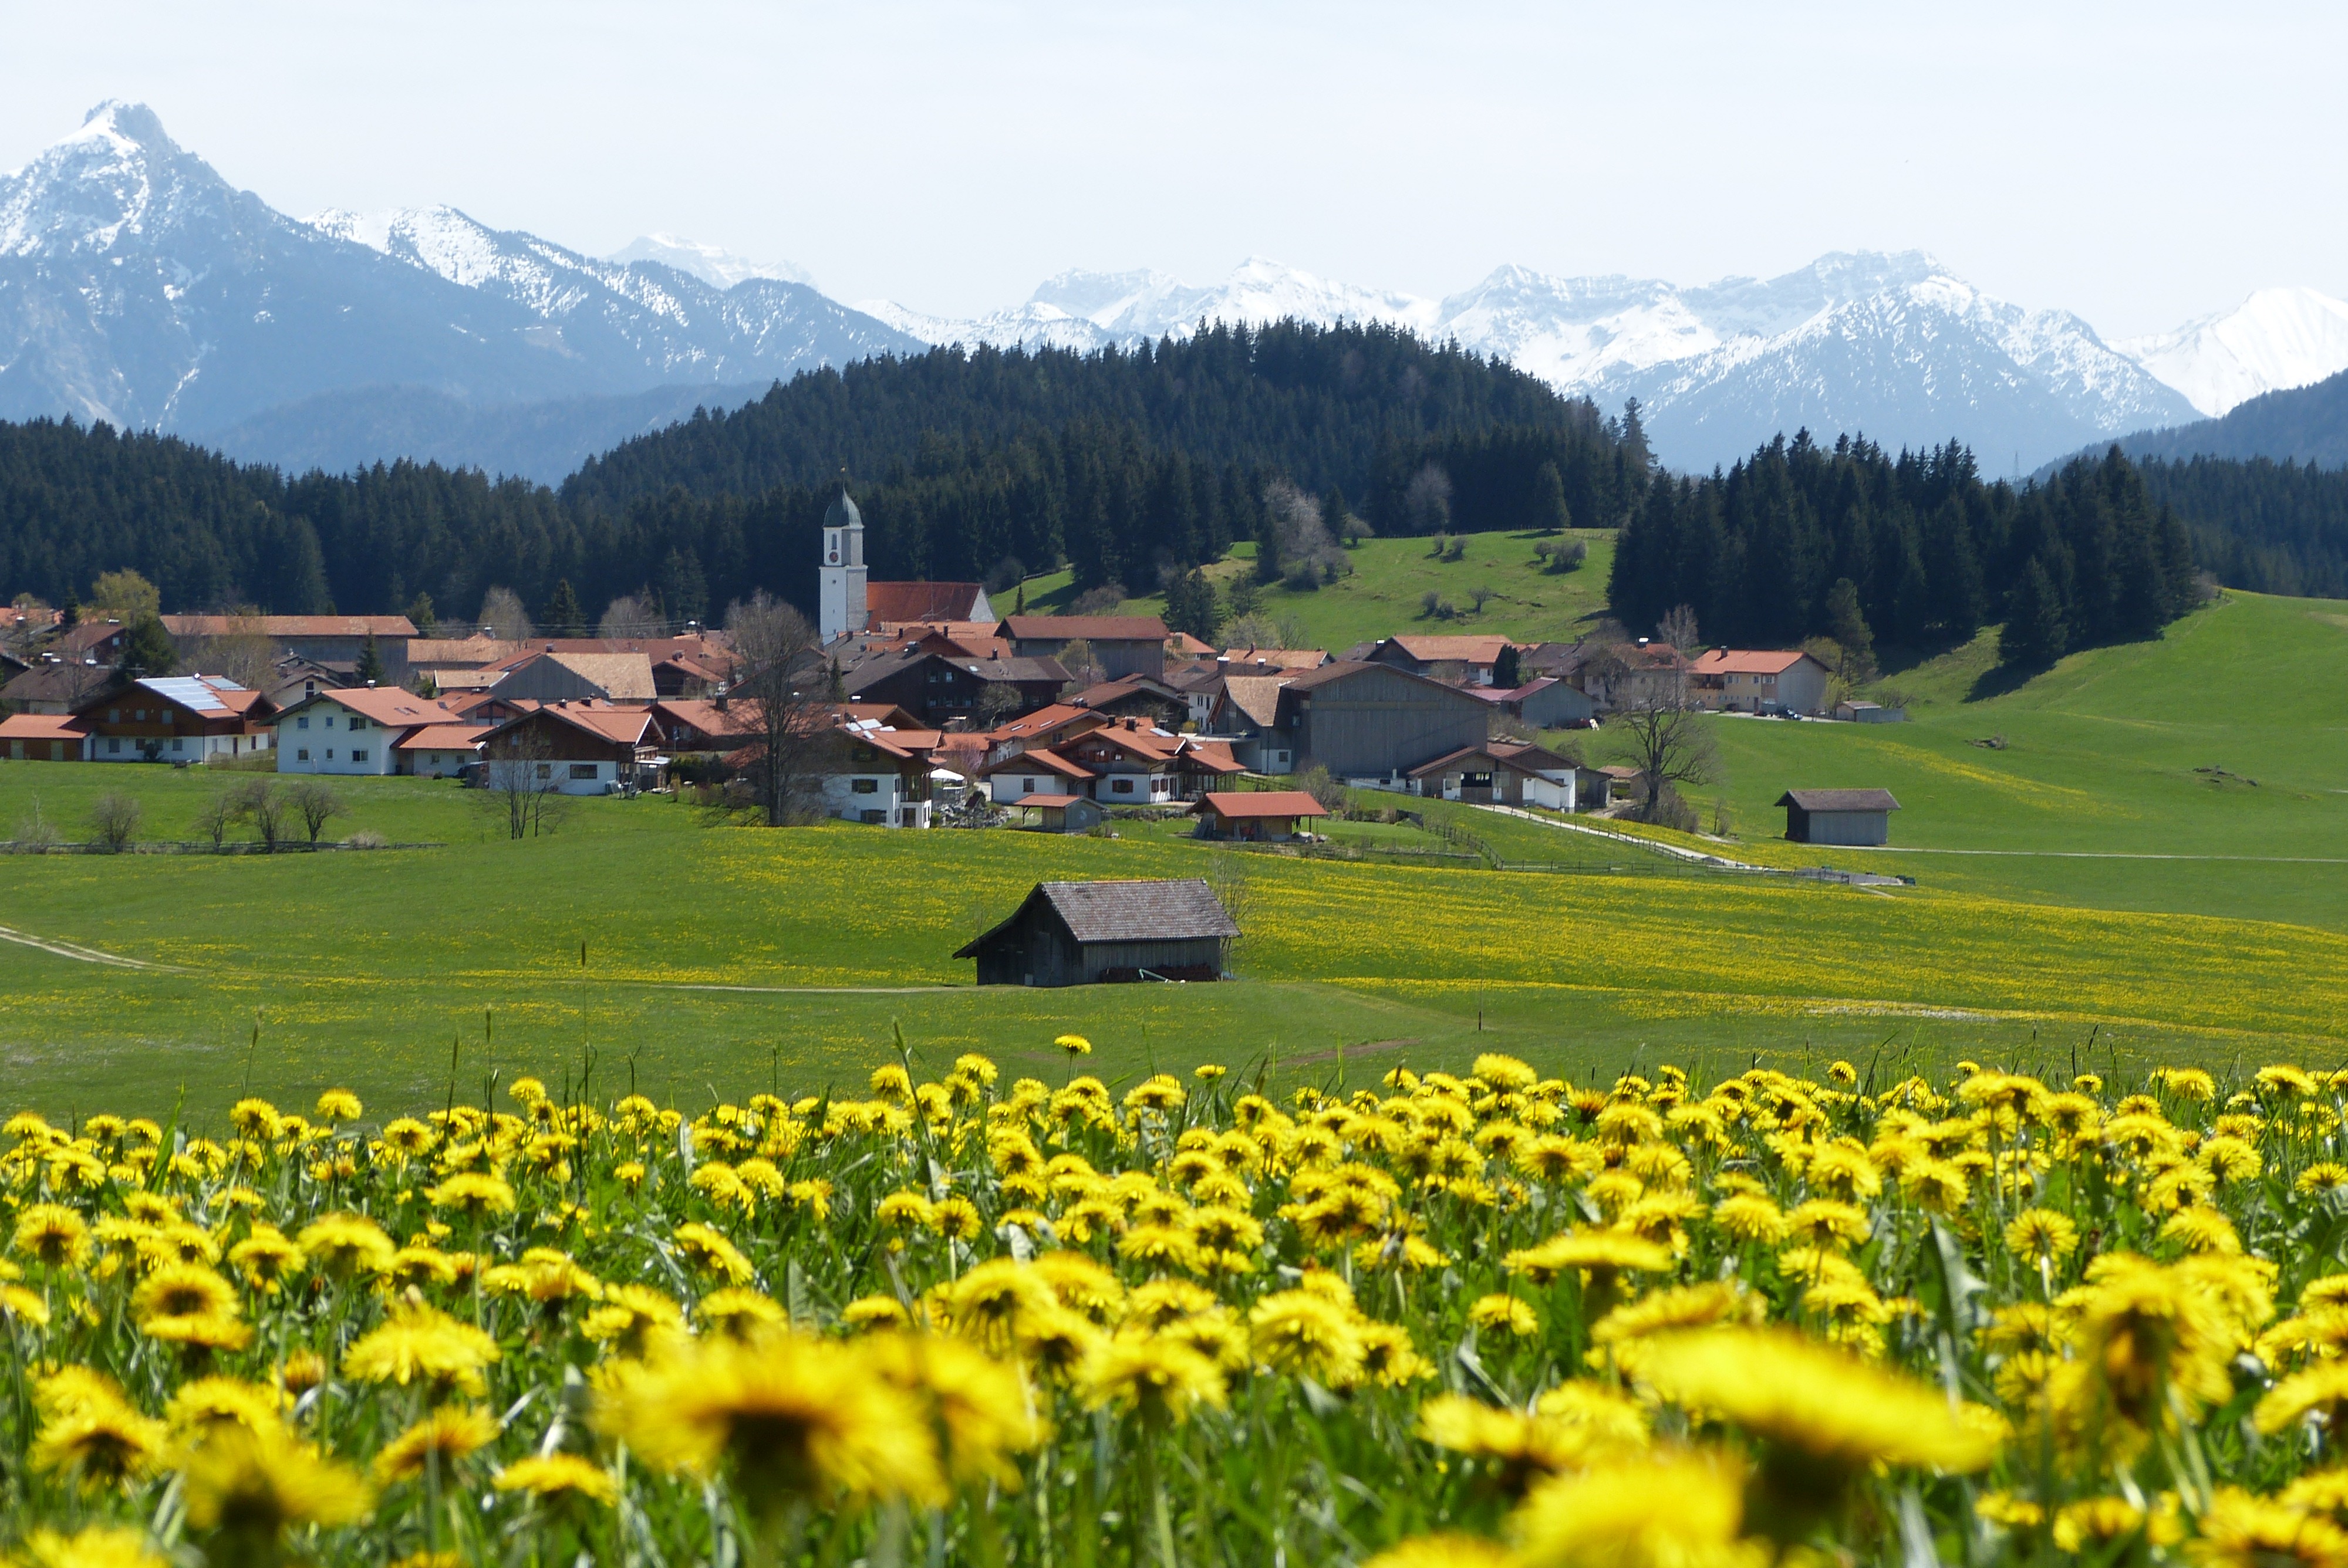
landscape, grass, wilderness, mountain, plant, field, meadow, dandelion, prairie, hill, flower, lake, valley, mountain range, spring, pasture, agriculture, plain, wildflower, alps, grassland, plateau, rural area, geographical feature, mountainous landforms, allgau